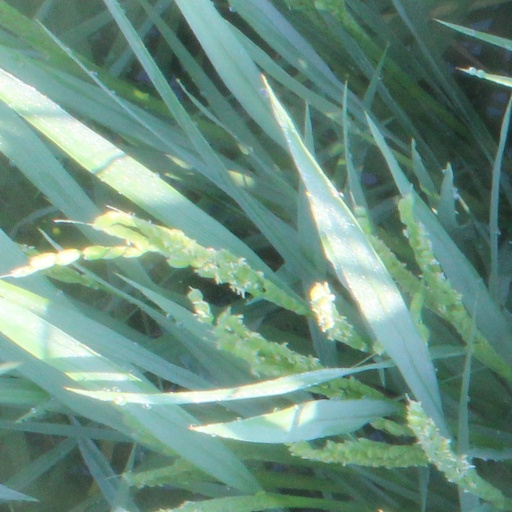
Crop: rice